Trans-Allegheny Lunatic Asylum

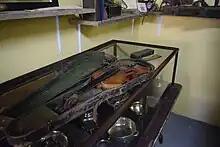
Violin on display in glass case

The main building of the asylum, known as the Kirkbride, holds several rooms that serve as the museum, located on the first floor. There are paintings, poems, and drawings made by patients in the art therapy programs, a room dedicated to the different medical treatments and restraints used in the past, and artifacts such as a straitjacket and hydrotherapy tub. The tour guides dress in clothes that resemble 19th century nurse outfits; blue dress, white apron, white cap, and white shoes. The shorter historical tour offer allows visitors to see the first floor of the Kirkbride, while the longer historical tour allows visitors to see all four floors, apartments of the staff, the morgue, and the operating room. Aside from the historical tours, there are also two paranormal tours. Both start as the sun sets, the shorter tour lasting around two to three hours, the longer tour being overnight with the option of having a private tour.